Gilles Cistac

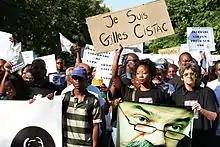
March honouring Gilles Cistac in Maputo on March 7, 2015. In front, Ivone Soares, leader of the RENAMO parliamentary group in the National Parliament.

In the morning of the March 3, 2015 Gilles Cistac wanted to enter a taxi in front of a café in the Polana neighbourhood, when a car passed by and Cistac was hit by three shots. A few hours later, Cistac died in Maputo's central hospital. The main opposition party, RENAMO, as well as certain oppositional and international media houses blamed radical forces of the ruling FRELIMO party for Cistac's death, while the FRELIMO denied having any relation to this. A few days later, several marches in several Mozambican cities honoured Cistac. Embassies of different states, as of France, the European Union and the United States, condemned the homicide and demanded a fast and effective investigation of it.